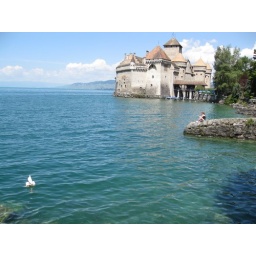
Chateau Chillon, castle on the lake in Switzerland